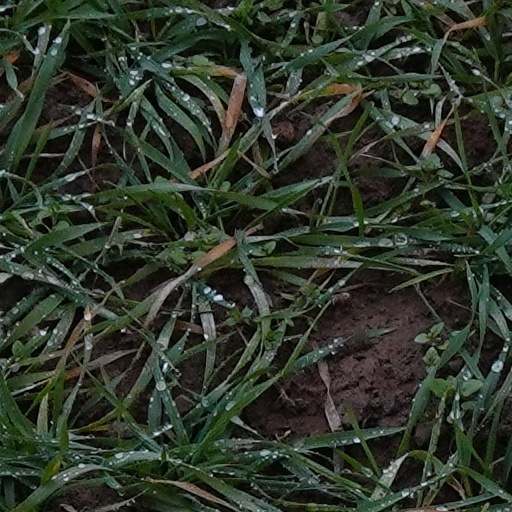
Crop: wheat